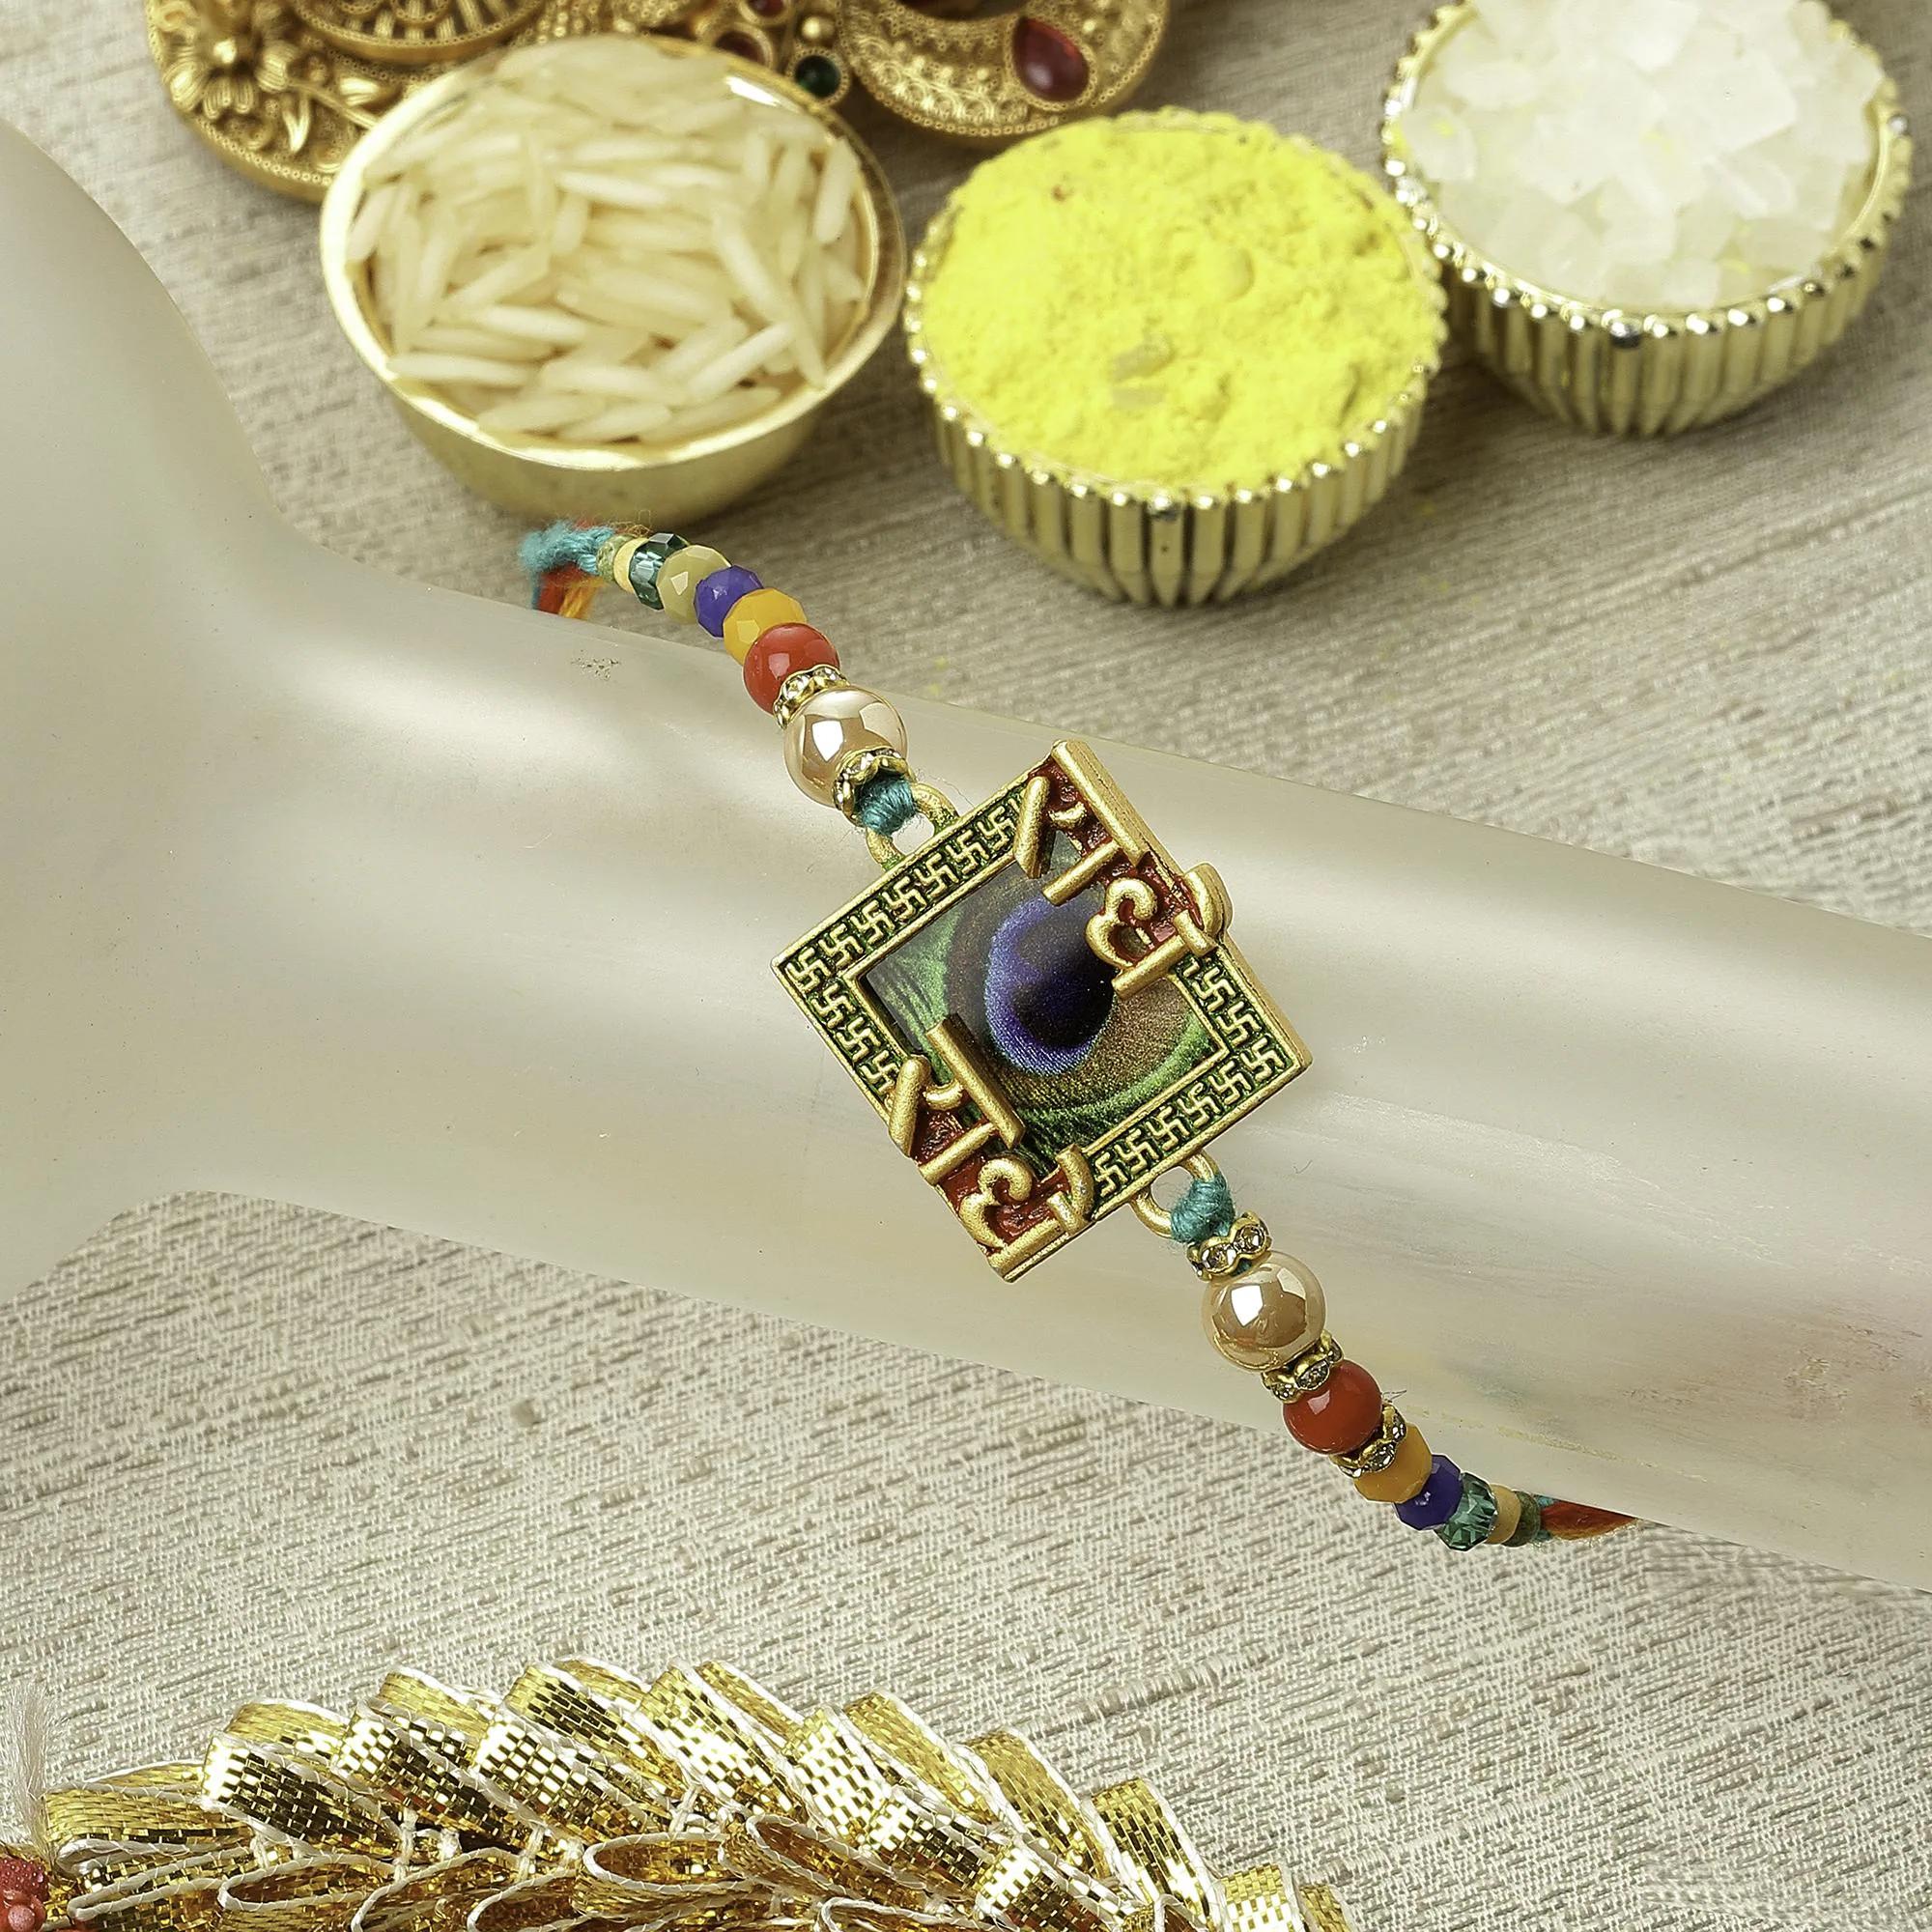
Gold-Toned RADHE RADHE Enamelled MOR PANKH Artificail Stones & Beads with Multicolour Thread Rakhi
Type: Rakhis
Brand: Zeneme
Price: Rs. 259
 Gold-Toned RADHE RADHE Enamelled MOR PANKH Artificail Stones & Beads with Multicolour Thread Rakhi, secured with tie-up closure.Comes with Roli, Chawal, Chandan, QR code card for Raksha Bandhan Song and Raksha Bandhan Greeting Card.Disclaimer:Wipe your jewellery with a soft cloth after every use. Always store your jewellery in a flat box to avoid accidental scratches. Keep sprays and perfumes away from your jewellery. Do not soak your jewellery in water. Clean your jewellery using a soft brush, dipped in jewellery cleaning solution only.
Included: 1 Rakhi